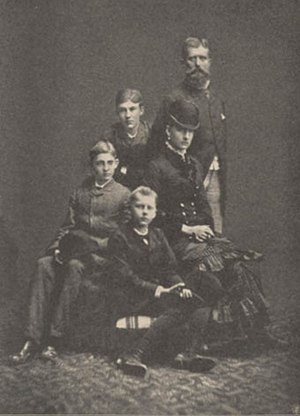
Leopold af Hohenzollern / Ægteskab og børn
Arveprins Leopold og Arveprinsesse Antonia med deres tre sønner Vilhelm, Ferdinand og Karl Anton i 1878.
Fyrst Leopold af Hohenzollern var en tysk fyrste, der var mediatiseret fyrste af det lille fyrstendømme Hohenzollern i Sydtyskland og overhoved for den schwabiske linje af Huset Hohenzollern fra 1885 til 1905.